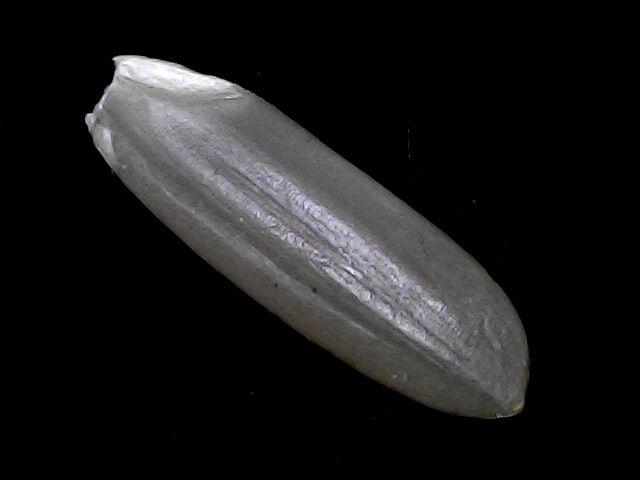
Rice variety: BRRI67